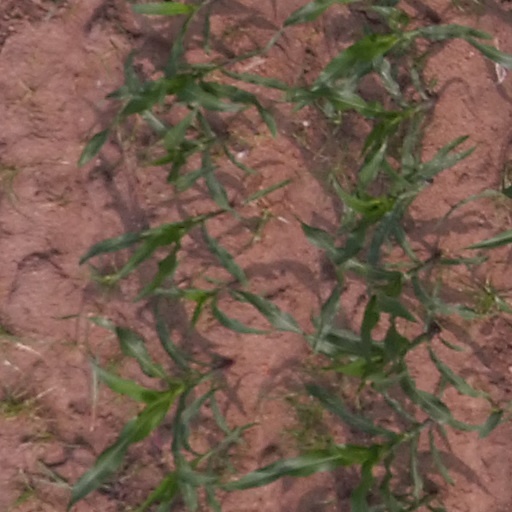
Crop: maize; corn